Nihon Go Gakko (Seattle)

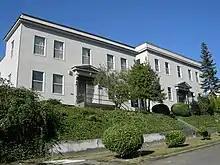
The front of the Japanese Cultural and Community Center Complex, formerly the Nihon Go Gakko.

, also known as the Japanese Language School (JLS), is a National Register of Historic Places in King County based at the Japanese Cultural and Community Center of Washington located on the periphery of the Seattle International District. The JLS provides Japanese language classes to both children and adults. Originally known as Kokugo Gakko, it is also the oldest Japanese language school in North America.